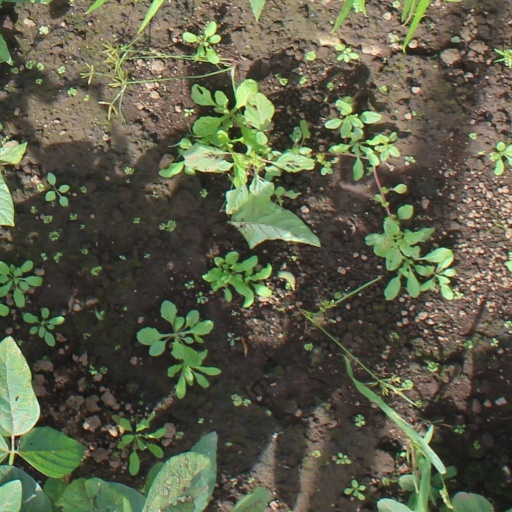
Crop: soybean